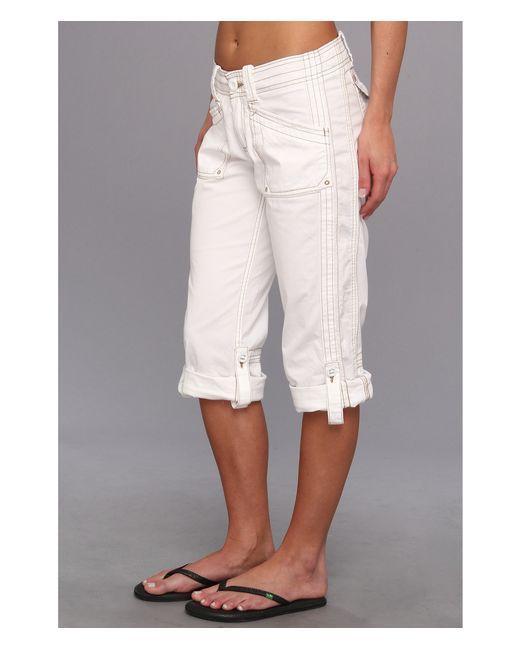
knielange weiße Baumwollhose für Damen